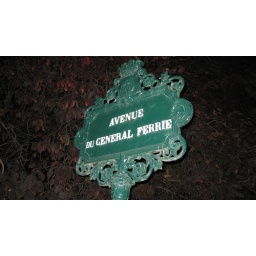
random street sign in paris